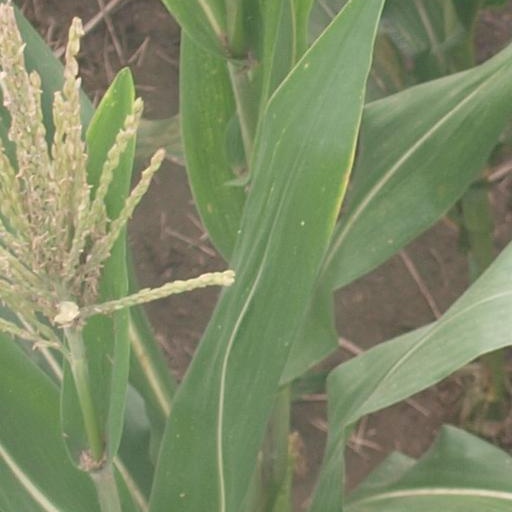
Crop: maize; corn